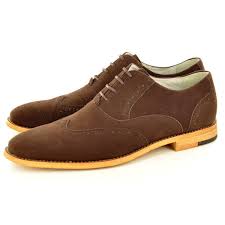
Label: Brogue